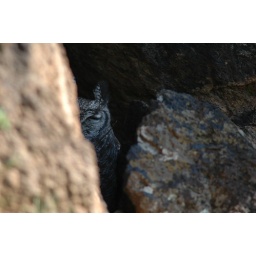
Identification by Warrech. Thanks ! Picture taken during, a long bird walk along the cliffs near Baringo lake (Kenya)